2014 NCAA Division I women's basketball championship game

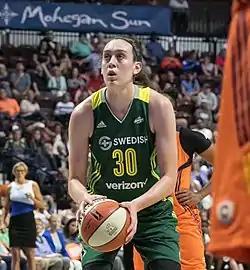
Breanna Stewart scored 21 points to lead UConn

UConn controlled the game's tip-off and scored their first points of the contest ten seconds later. Both offenses got out to a strong start, with both teams holding leads within the first five minutes of the game and combining for 16 points with 15 minutes to play in the opening half. With just over five minutes elapsed, a Stefanie Dolson layup broke an 8–8 tie to give UConn back the lead; the Huskies would hold this lead for the remainder of the game. Dolson's layup was the second field goal in what would become a 14–0 Huskies run that gave them a 22–8 lead with eleven minutes to play. Trailing by 13 at the halfway point of the first half, the Fighting Irish were able to narrow the Huskies' lead to as few as six points over the next few minutes, but UConn was able to hold the lead steady and go into halftime with the score 45–38. Entering the second half leading by seven, UConn jumped out to a 10–2 run, spurred by field goals from Kaleena Mosqueda-Lewis, Bria Hartley, Breanna Stewart, and Stefanie Dolson. Trailing 55–40, Notre Dame's Kayla McBride made a two-point jumper with just over fifteen minutes to play, narrowing the deficit to thirteen, but UConn's offense did not let up, as they reapplied pressure and increased the lead to 21 points with 12 minutes to play. The teams largely traded baskets for the next few minutes, with the margin hovering around the 20-point mark and peaking at 24 with just under four minutes to play. Notre Dame made no serious attempt to stop the clock, via fouls or any other method, and the game ended with UConn the victors, 79–58. With their victory, UConn broke the NCAA Division I record with their ninth national championship.